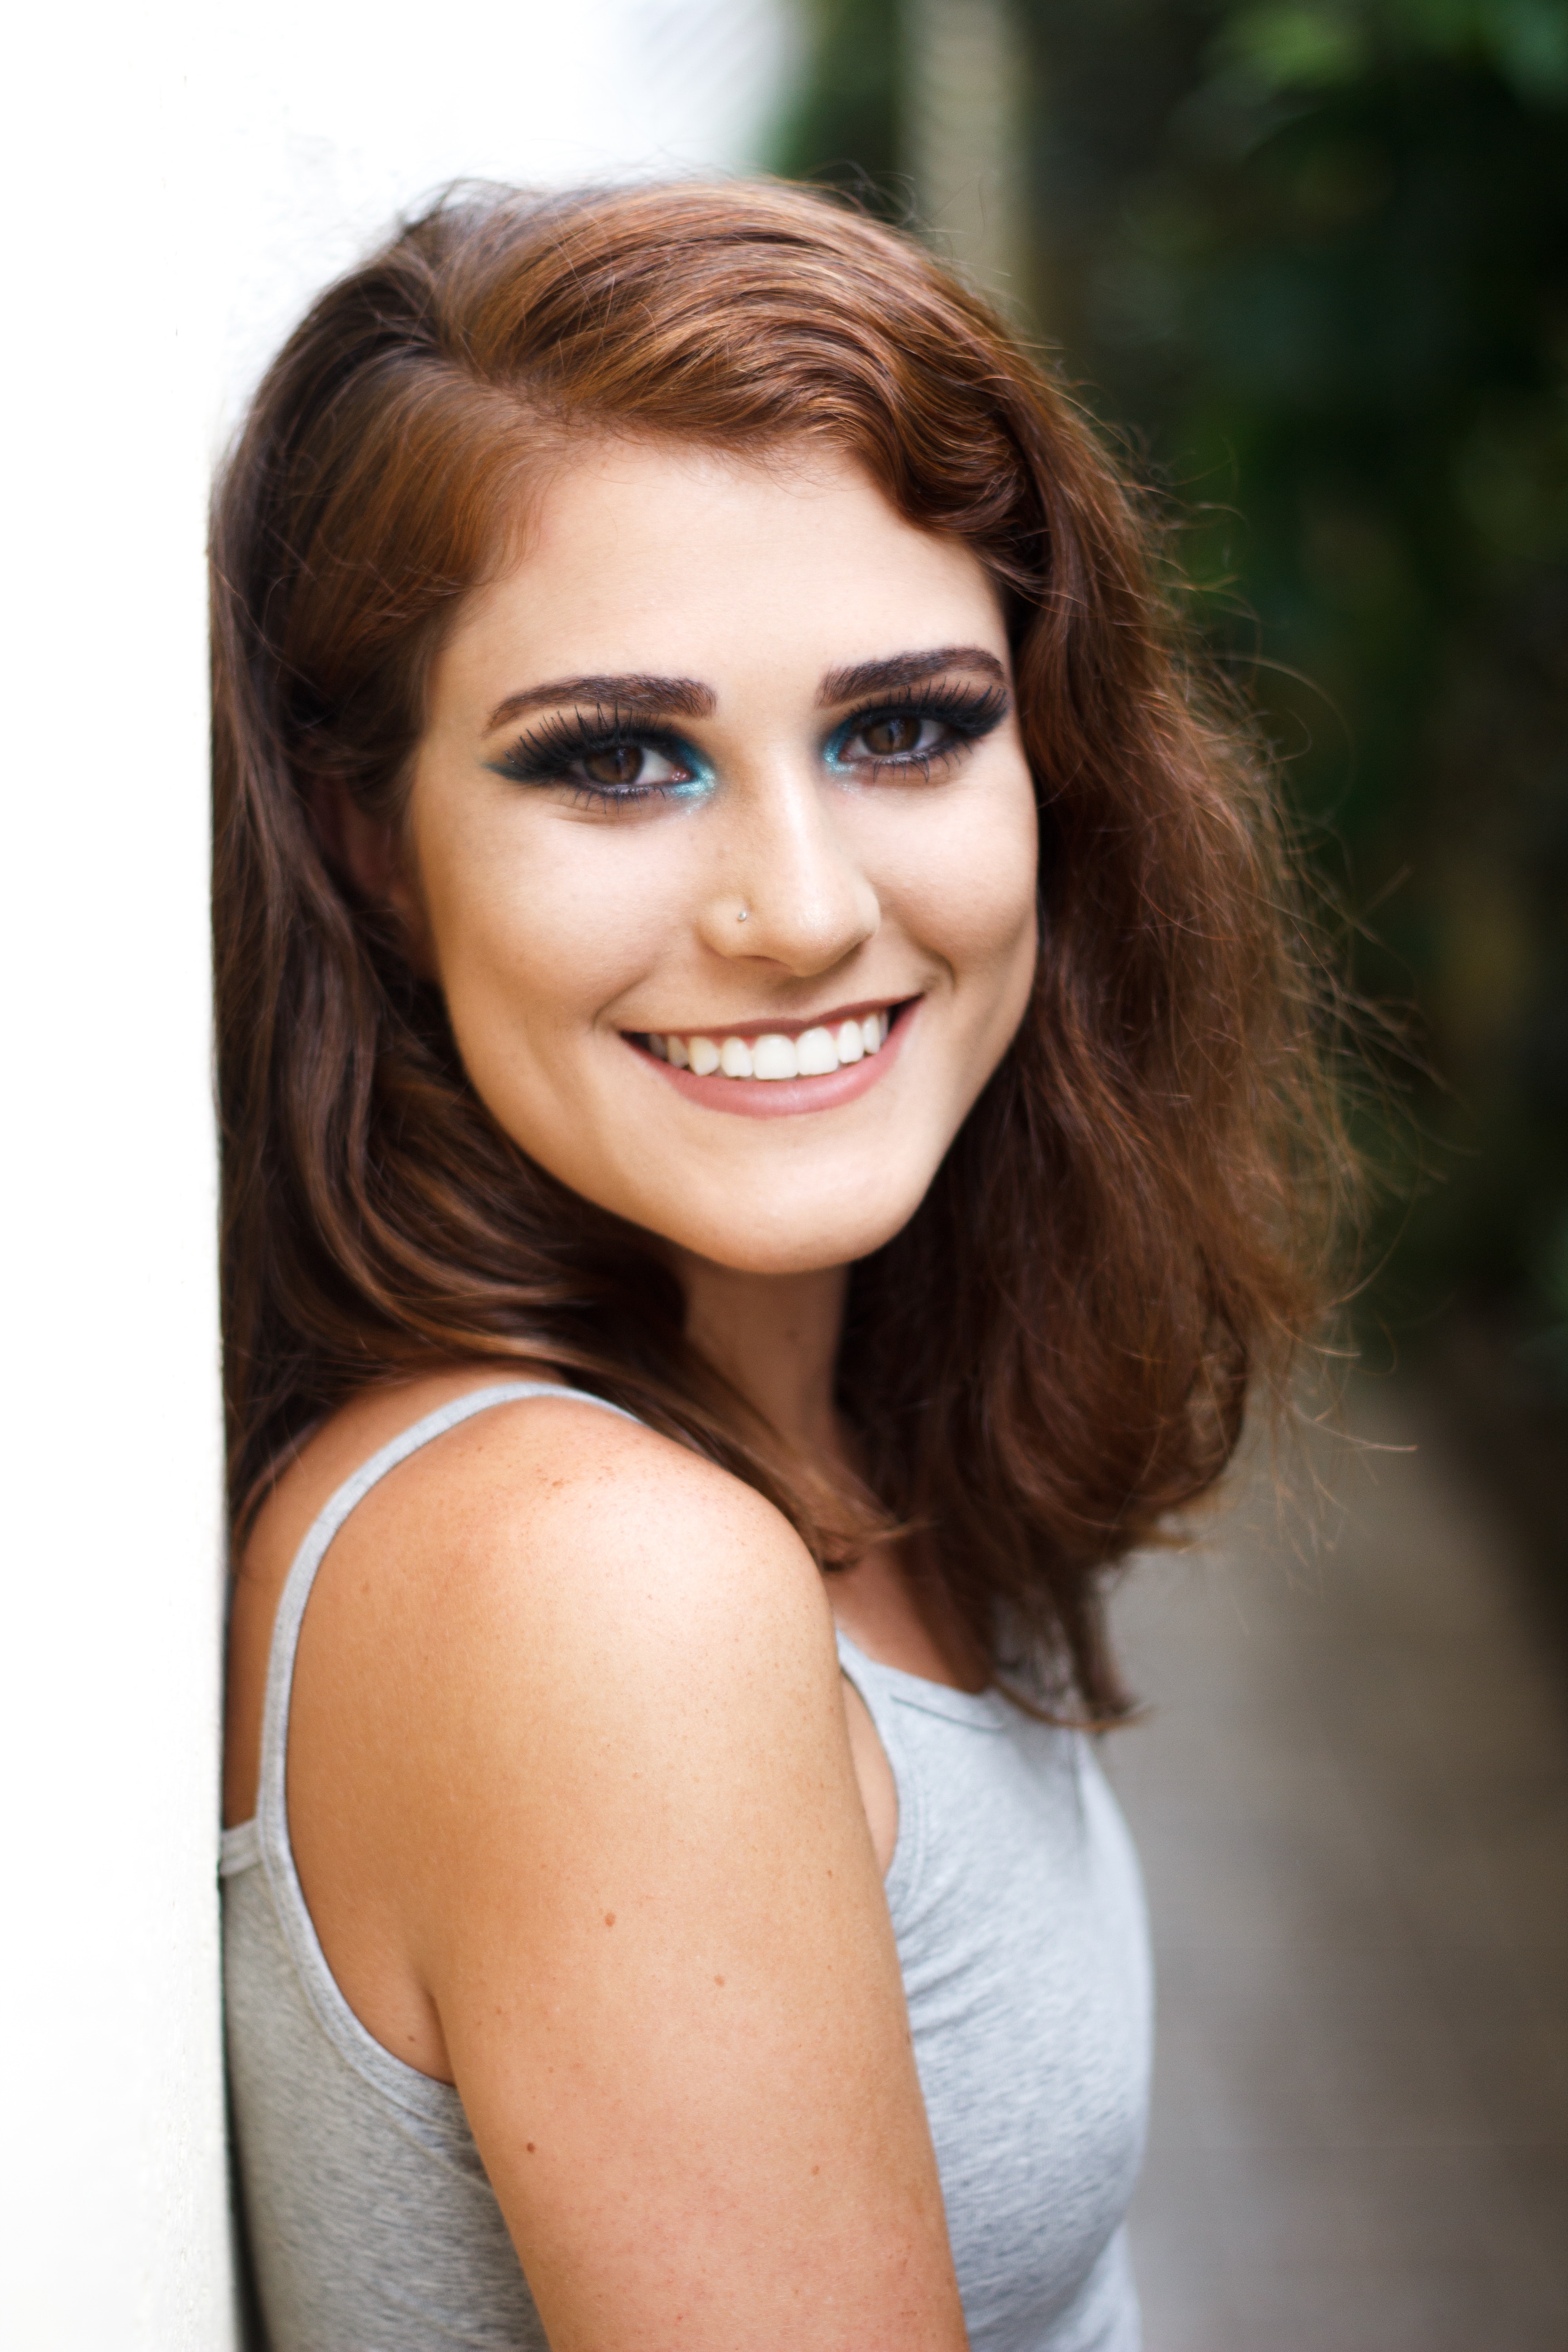
hair, face, eyebrow, hairstyle, beauty, blond, skin, brown hair, smile, chin, lip, long hair, brown, layered hair, eye, hair coloring, portrait, portrait photography, photography, photo shoot, model, feathered hair, fawn, Step cutting, black hair, eyelash